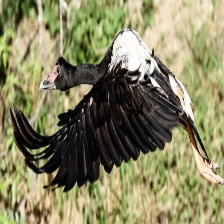
Species: MAGPIE GOOSE
Scientific name: ANSERANAS SEMIPALMATA
ImageNet parent category: goose